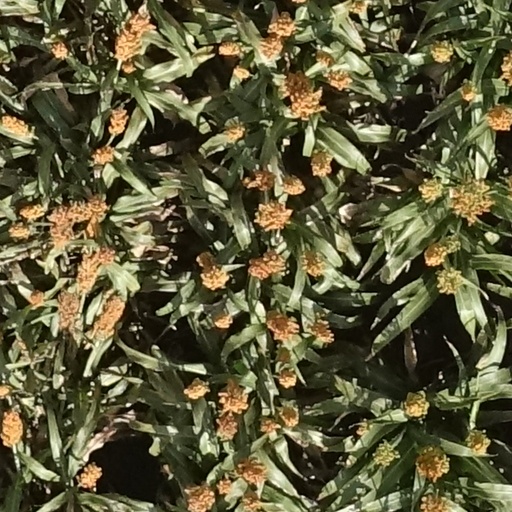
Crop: sorghum